GMA Dove Award

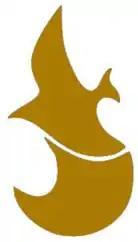
Dove Awards logo

A Dove Award is an accolade by the Gospel Music Association (GMA) of the United States to recognize outstanding achievement in the Christian music industry. The awards ceremonies presented annually and have been held in Nashville, Tennessee except in 2011 and 2012 when they were held in Atlanta, Georgia. The ceremonies feature live musical performances and are broadcast on TBN.